New Philharmonic Society

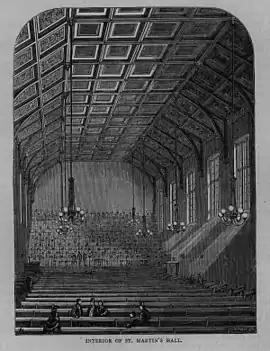
St Martin's Hall, concert venue for the third season

Other works performed in the first season included Beethoven's Symphony No. 5 and Symphony No. 9 (performed twice), Mendelssohn's Italian Symphony, selections from Berlioz's "Faust", Spontini's "Vestale", Henry Smart's "Gnome of Hartzburg", and Henry Wylde's "Prayer and Praise".